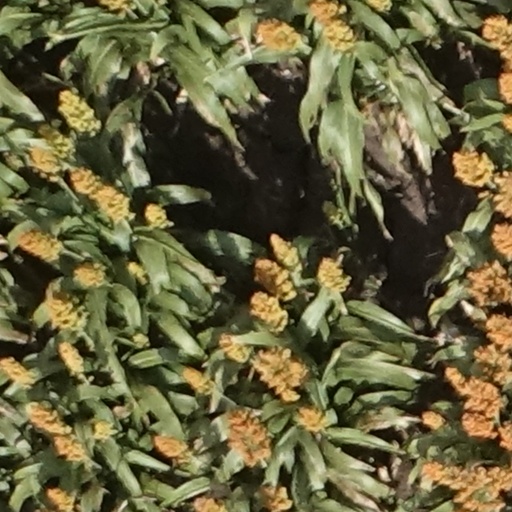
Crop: sorghum